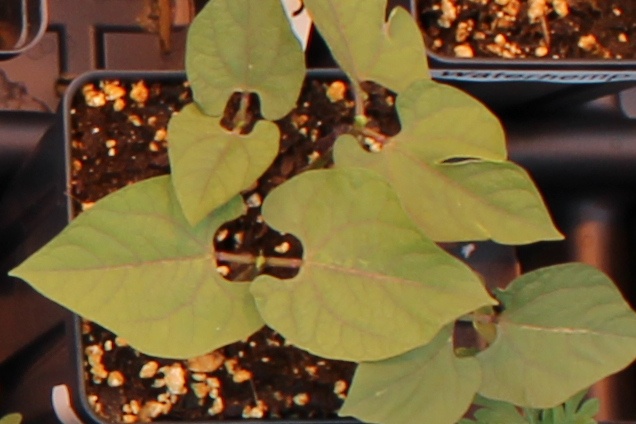
Label: Blackbean